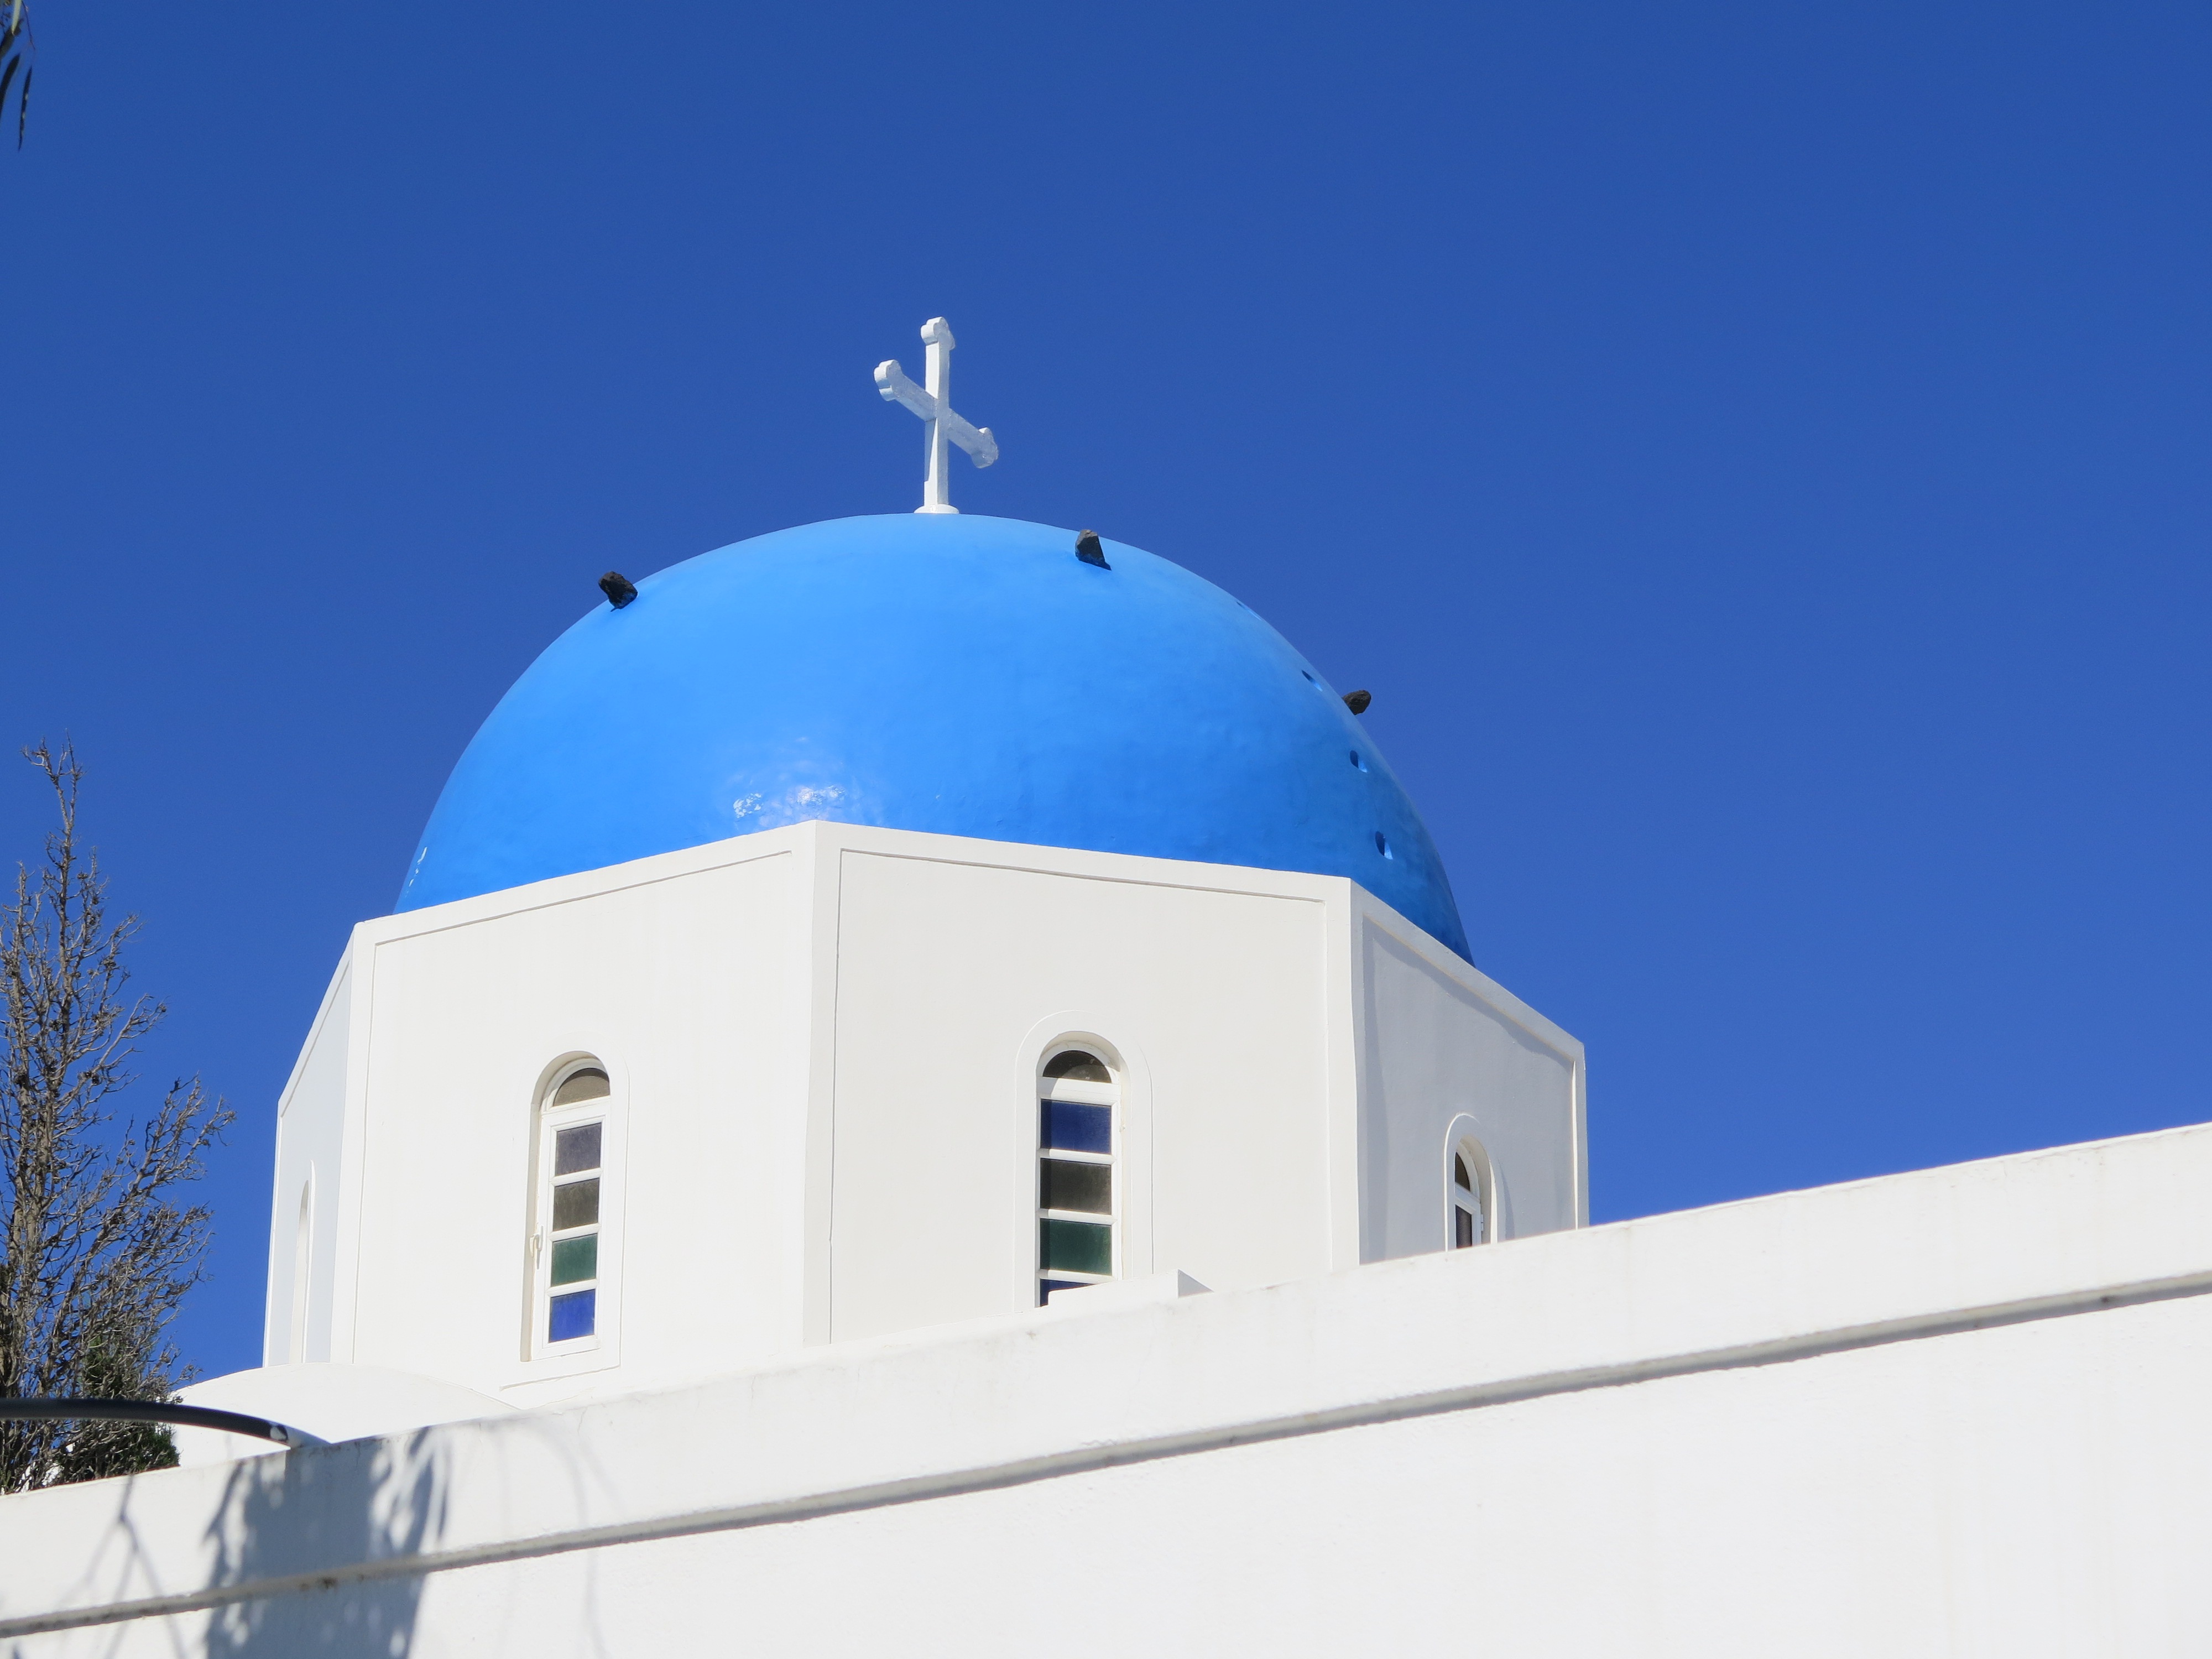
building, church, chapel, place of worship, observatory, blue sky, santorini, greece, mosque, dome